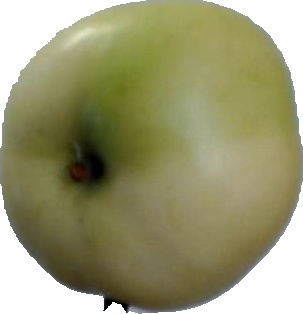
Label: apple_6